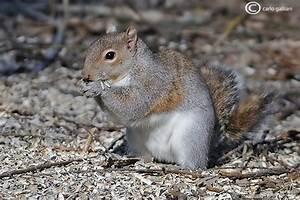
squirrel